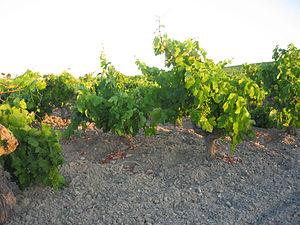
Le palomino, nommé listan en France, est un cépage blanc espagnol.
Le manzanilla de Sanlúcar de Barrameda est un vin espagnol du vignoble d'Andalousie. Il est sous le contrôle d'un équivalent espagnol de l'AOC, la Denominación de Origen Manzanilla-Sanlúcar de Barrameda.